Justine Pasek

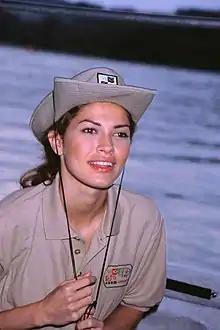
Pasek in 2004.

Justine Lissette "Yostin" Pasek Patiño is a Soviet-born Polish-Panamanian model and beauty queen who was crowned Miss Universe 2002. Originally the first runner-up at the Miss Universe 2002 competition, Pasek became the first ever runner-up to be crowned the winner after the removal of original winner Oxana Fedorova.